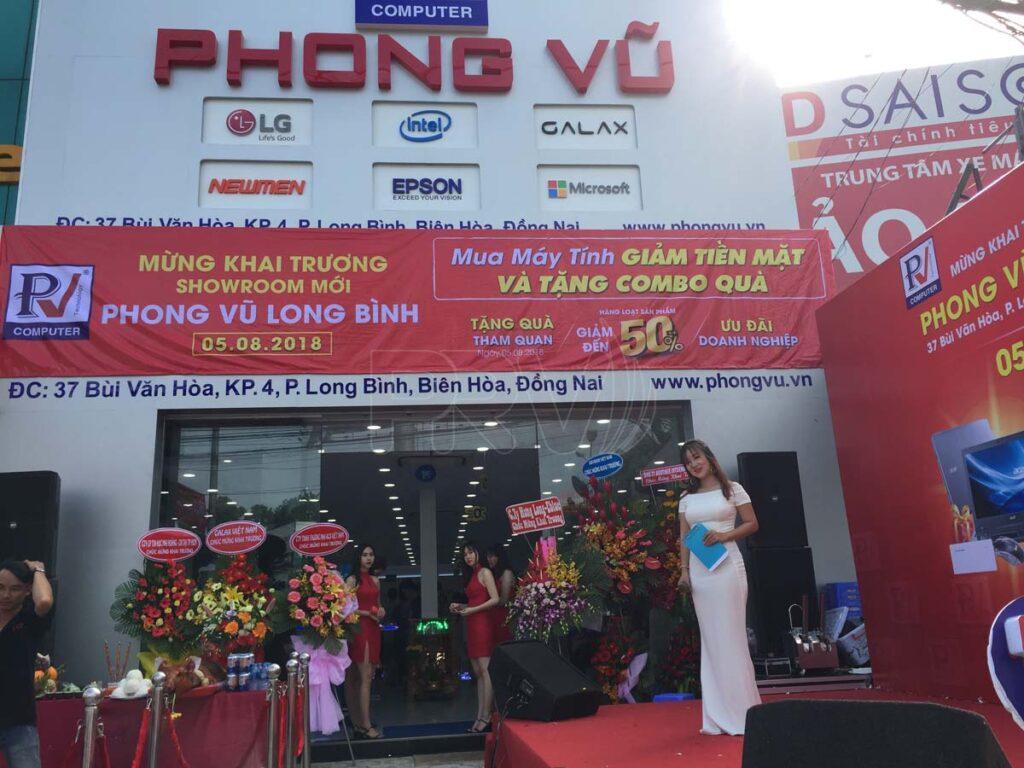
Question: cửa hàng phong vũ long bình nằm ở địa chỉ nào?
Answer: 37 bùi văn hòa, khu phố 4, phường long bình, biên hòa, đồng nai